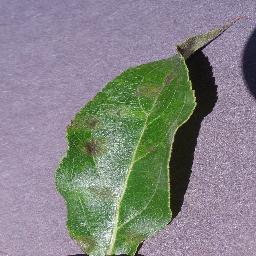
Label: Apple___Apple_scab